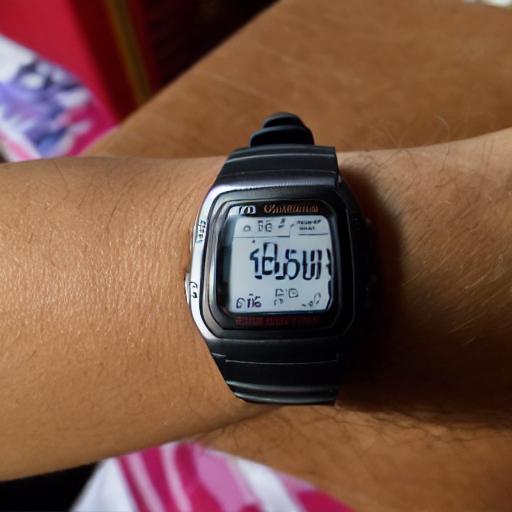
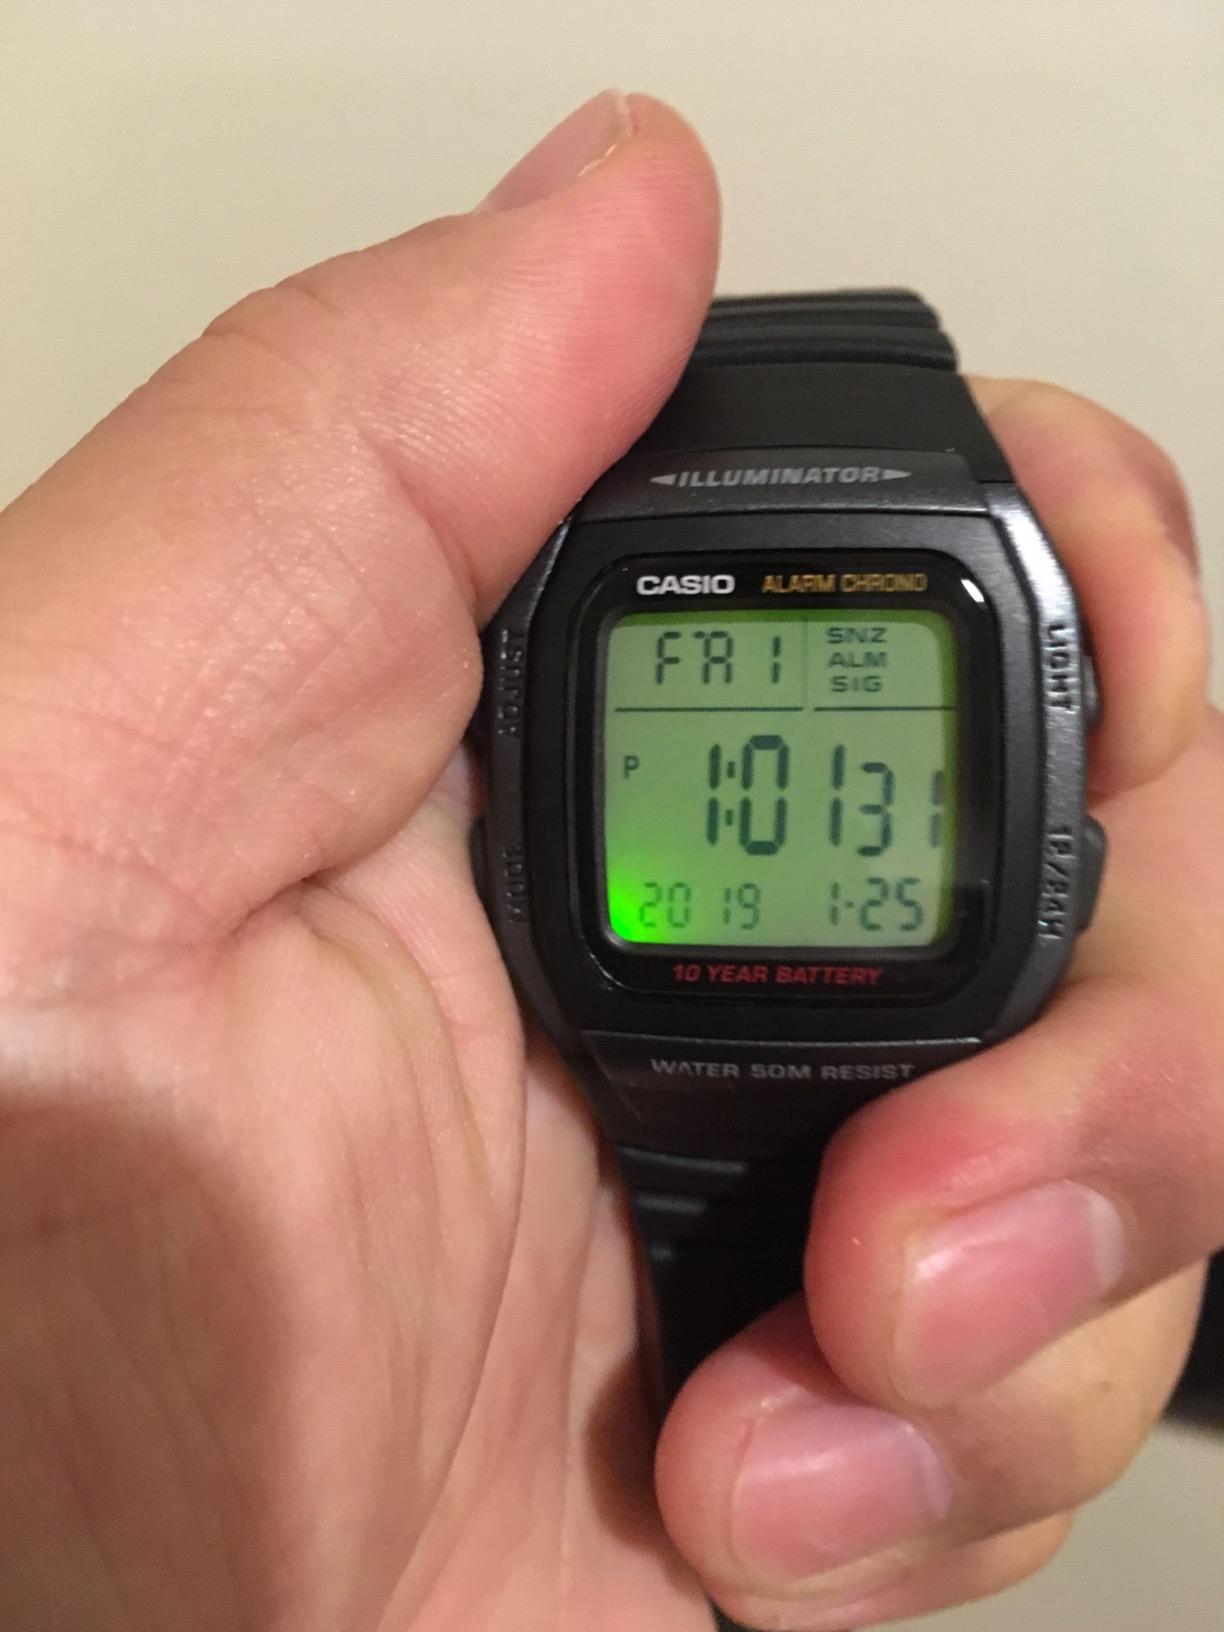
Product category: accessories_watch
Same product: no